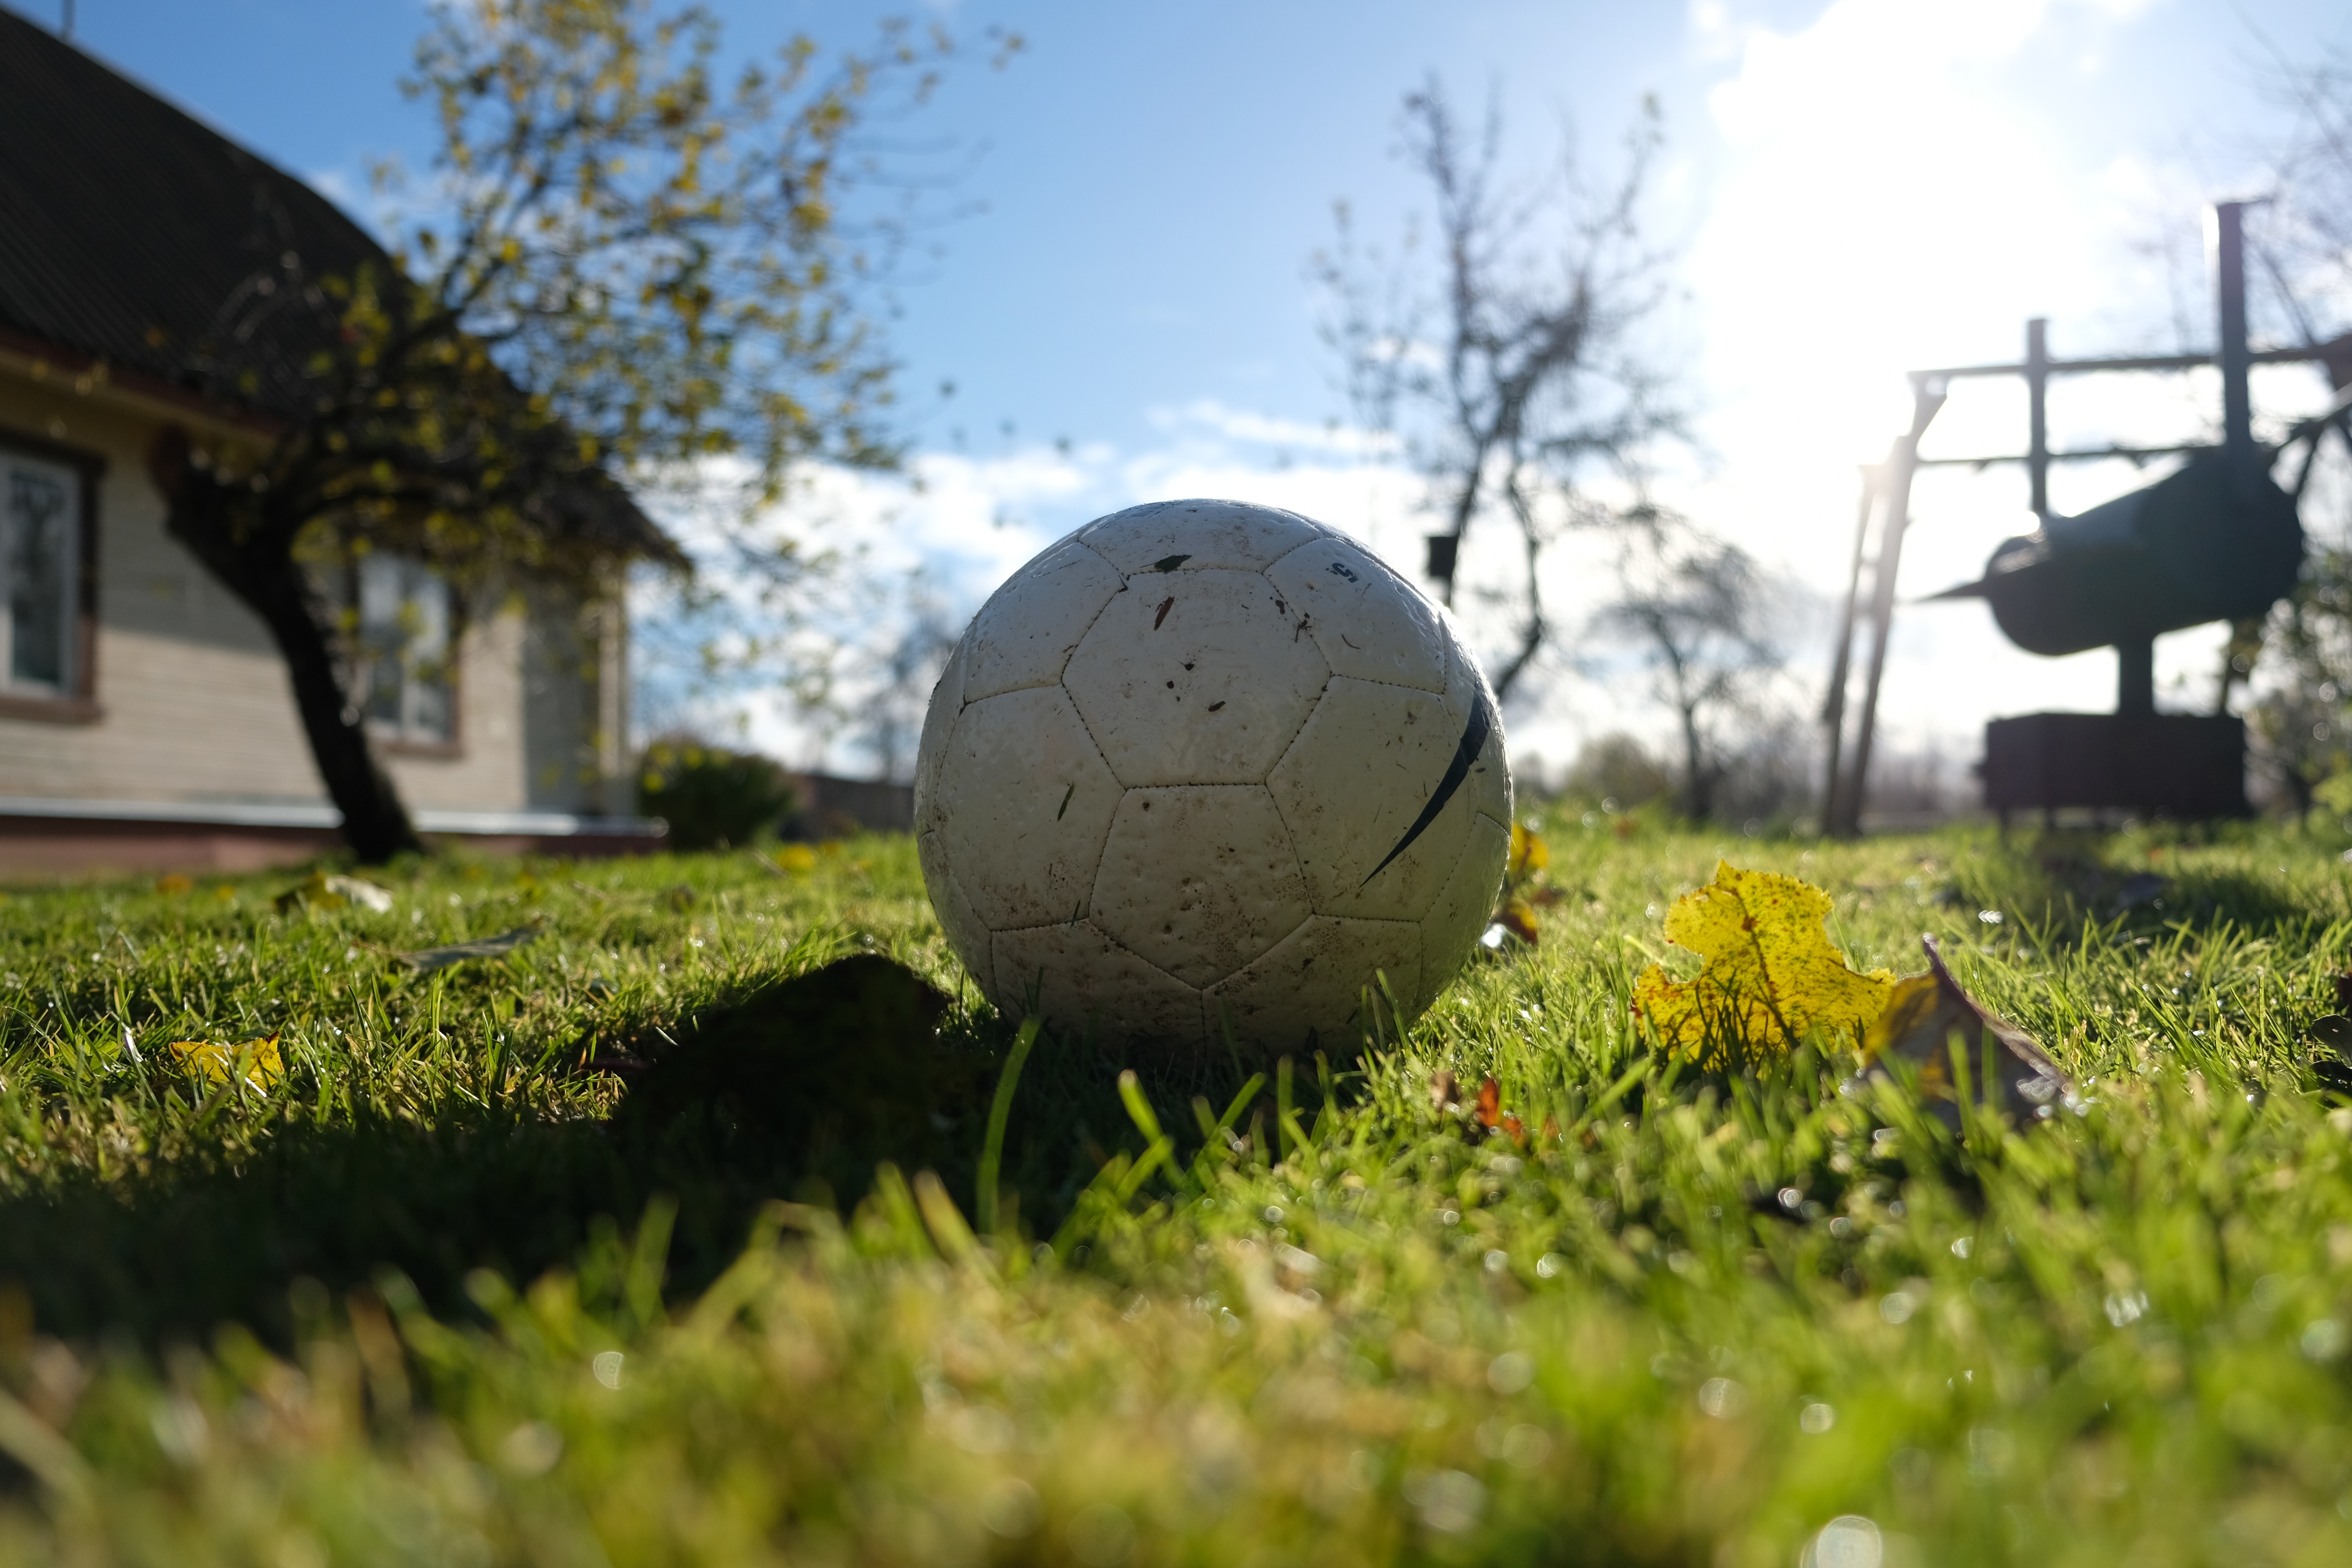
grass, lawn, ball, sport venue